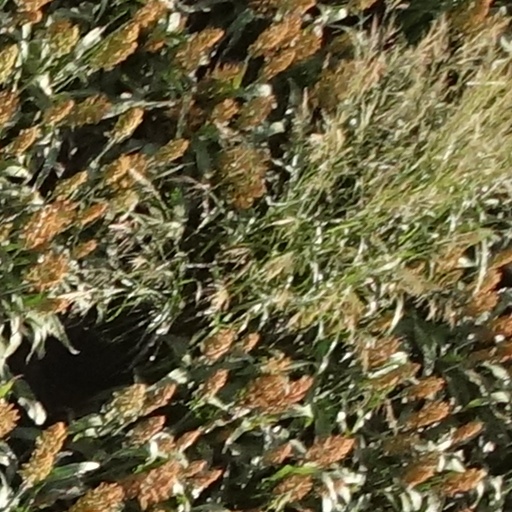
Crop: sorghum